Oscar Clute

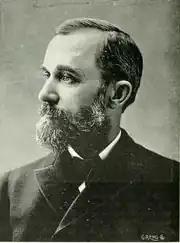
Clute from 1896 M. A. C. yearbook

Oscar Clute (1837–1902) was president of the U.S. state of Michigan's State Agricultural College (now Michigan State University) from 1889 to 1893.